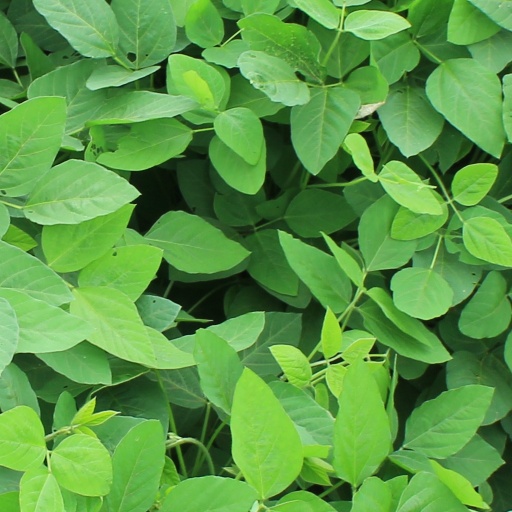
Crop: soybean